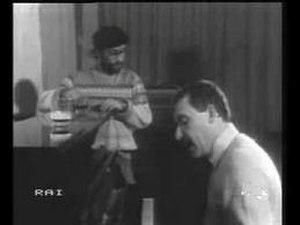
Paolo Conte et Lucio Dalla pendant le spectacle Il futuro dell'automobile 1977
Paolo Conte, né le 6 janvier 1937 à Asti, est un chanteur, auteur-compositeur-interprète, parolier et instrumentiste italien fortement influencé par le jazz et le blues. Ses morceaux les plus célèbres sont notamment Come di, Via con me, Un gelato al limon, Diavolo rosso, Gli impermeabili, Max, Dancing, Sotto le stelle del jazz et Sparring Partner.